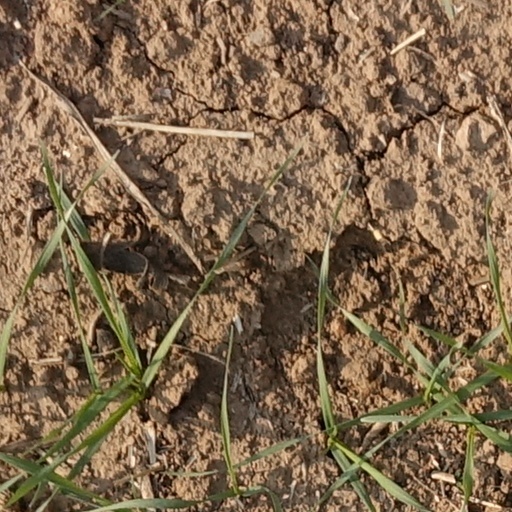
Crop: wheat